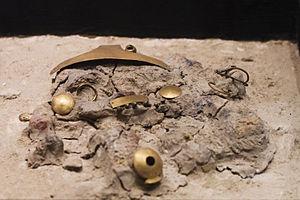
La culture de Gumelnița-Kodjadermen-Karanovo est une culture archéologique chalcolithique du Vᵉ millénaire av. J.-C. du nord-est des Balkans. Elle se caractérise par un développement remarquable de la métallurgie et par une importante hiérarchisation de la société.